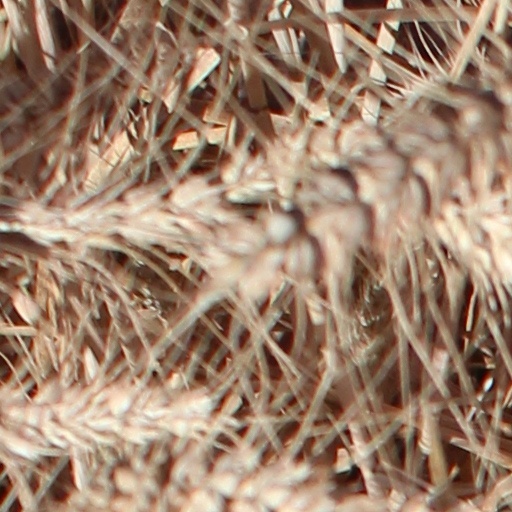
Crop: wheat